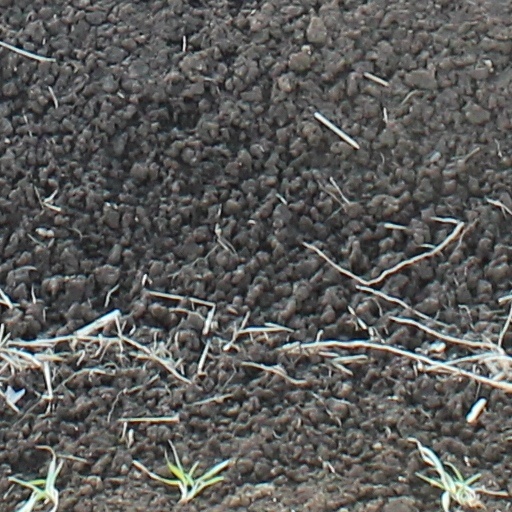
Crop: wheat